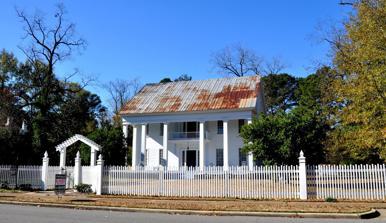
Building: Dr. Willis Meriwether House
Country: United States of America
Year built: 1836
Historic house in Alabama, United States United States historic place Dr. Willis Meriwether House U.S. National Register of Historic Places Show map of Alabama Show map of the United States Location 243 Wilson Avenue Eutaw, Alabama Coordinates 32°50′19″N 87°53′17″W / 32.83861°N 87.88806°W / 32.83861; -87.88806 Built 1836 Architectural style Greek Revival MPS Antebellum Homes in Eutaw Thematic Resource NRHP reference No. 82002024 Added to NRHP April 2, 1982 The Dr. Willis Meriwether House , also known as the Clark-Malone House , is a historic vernacular Greek Revival style house in Eutaw , Alabama , United States .  The house is a two-story wood-framed building on a brick foundation, six square box columns span the front portico .  It was built in 1856 by Dr. Willis Meriwether.  The house was recorded by the Historic American Buildings Survey in 1934.  It was added to the National Register of Historic Places as a part of the Antebellum Homes in Eutaw Thematic Resource on April 2, 1982, due to its architectural significance. References